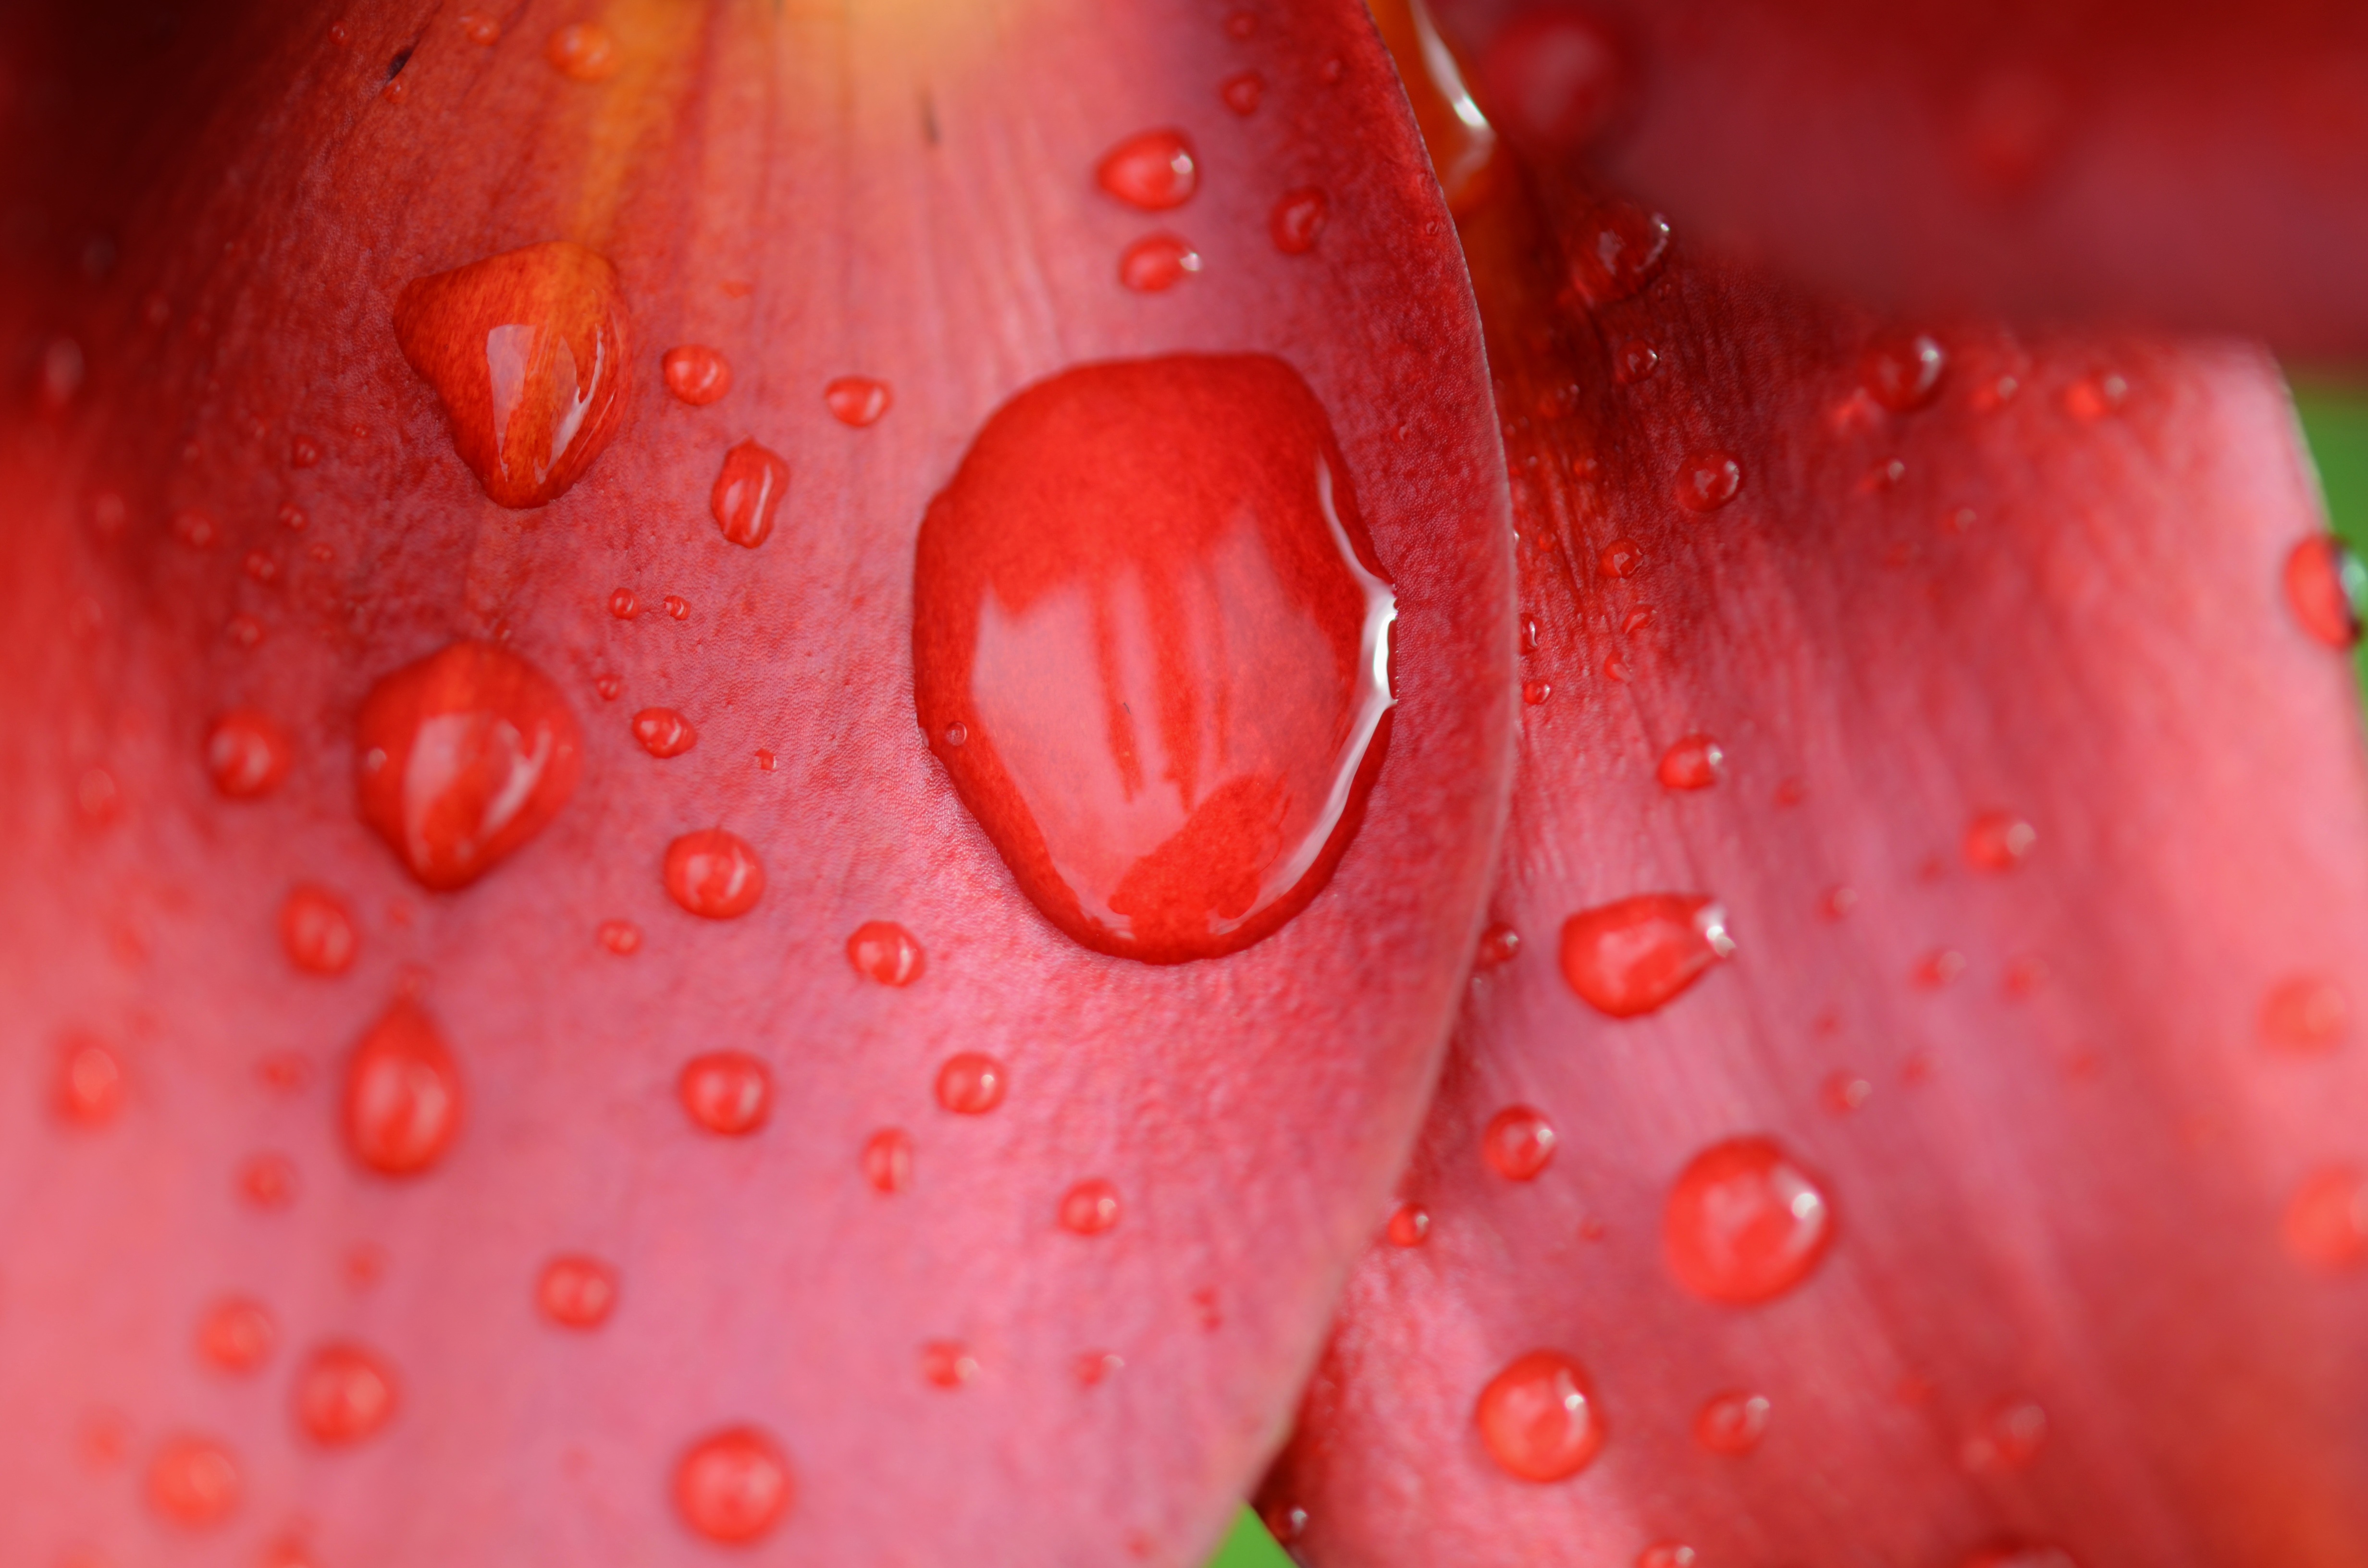
water, nature, blossom, drop, plant, photography, fruit, leaf, flower, petal, bloom, summer, floral, food, spring, green, red, produce, macro, natural, garden, strawberry, mouth, close up, lily, strawberries, moisture, macro photography, flowering plant